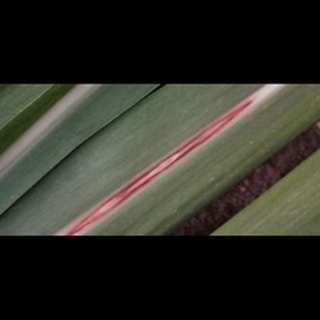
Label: sugarcane_red_rot